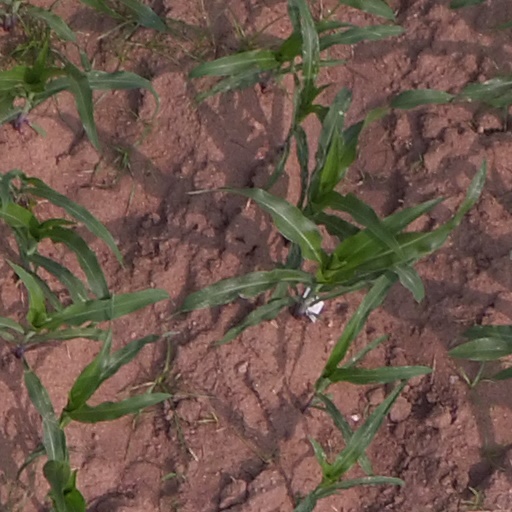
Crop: maize; corn